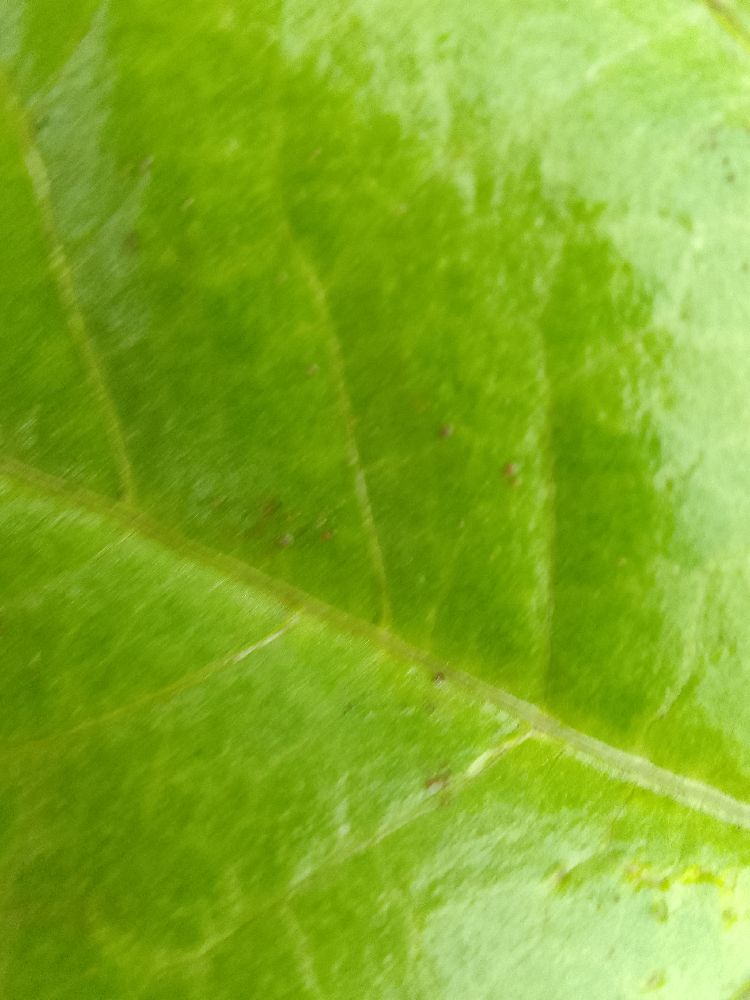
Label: healthy